Morris, Manitoba

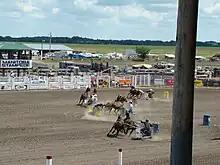
Manitoba Stampede 2008 in Morris

The town of Morris holds a variety of annual events, which brings many visitors to the community each year. Each July, the Valley Agricultural Society hosts the Manitoba Stampede and Exhibition, known as the Big "M". For four days, thousands of spectators and participants from across North America come to watch the competition. One of the largest dairy shows in the province, light and heavy horse shows, school work and home-craft competitions, commercial and craft displays, Loule's famous petting zoo, midway rides, free family entertainment, indoor cabaret Friday and Saturday evening featuring top country bands, community church service and the kids' pedal tractorpull on Sunday. The Manitoba Stampede and Exhibition is the largest professional rodeo east of Calgary, Alberta. The Valley Agricultural Society, formed in 1895, was originally established as an agriculture fair. This fair was combined with a professional rodeo in 1964 to become an annual event.